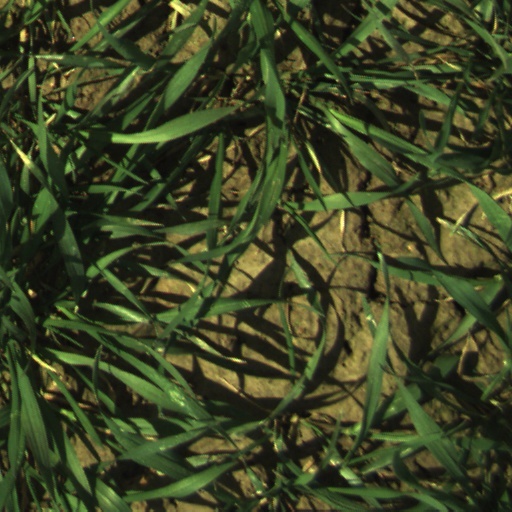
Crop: wheat